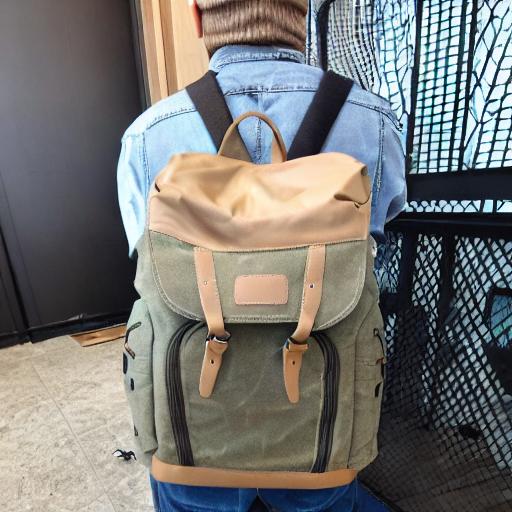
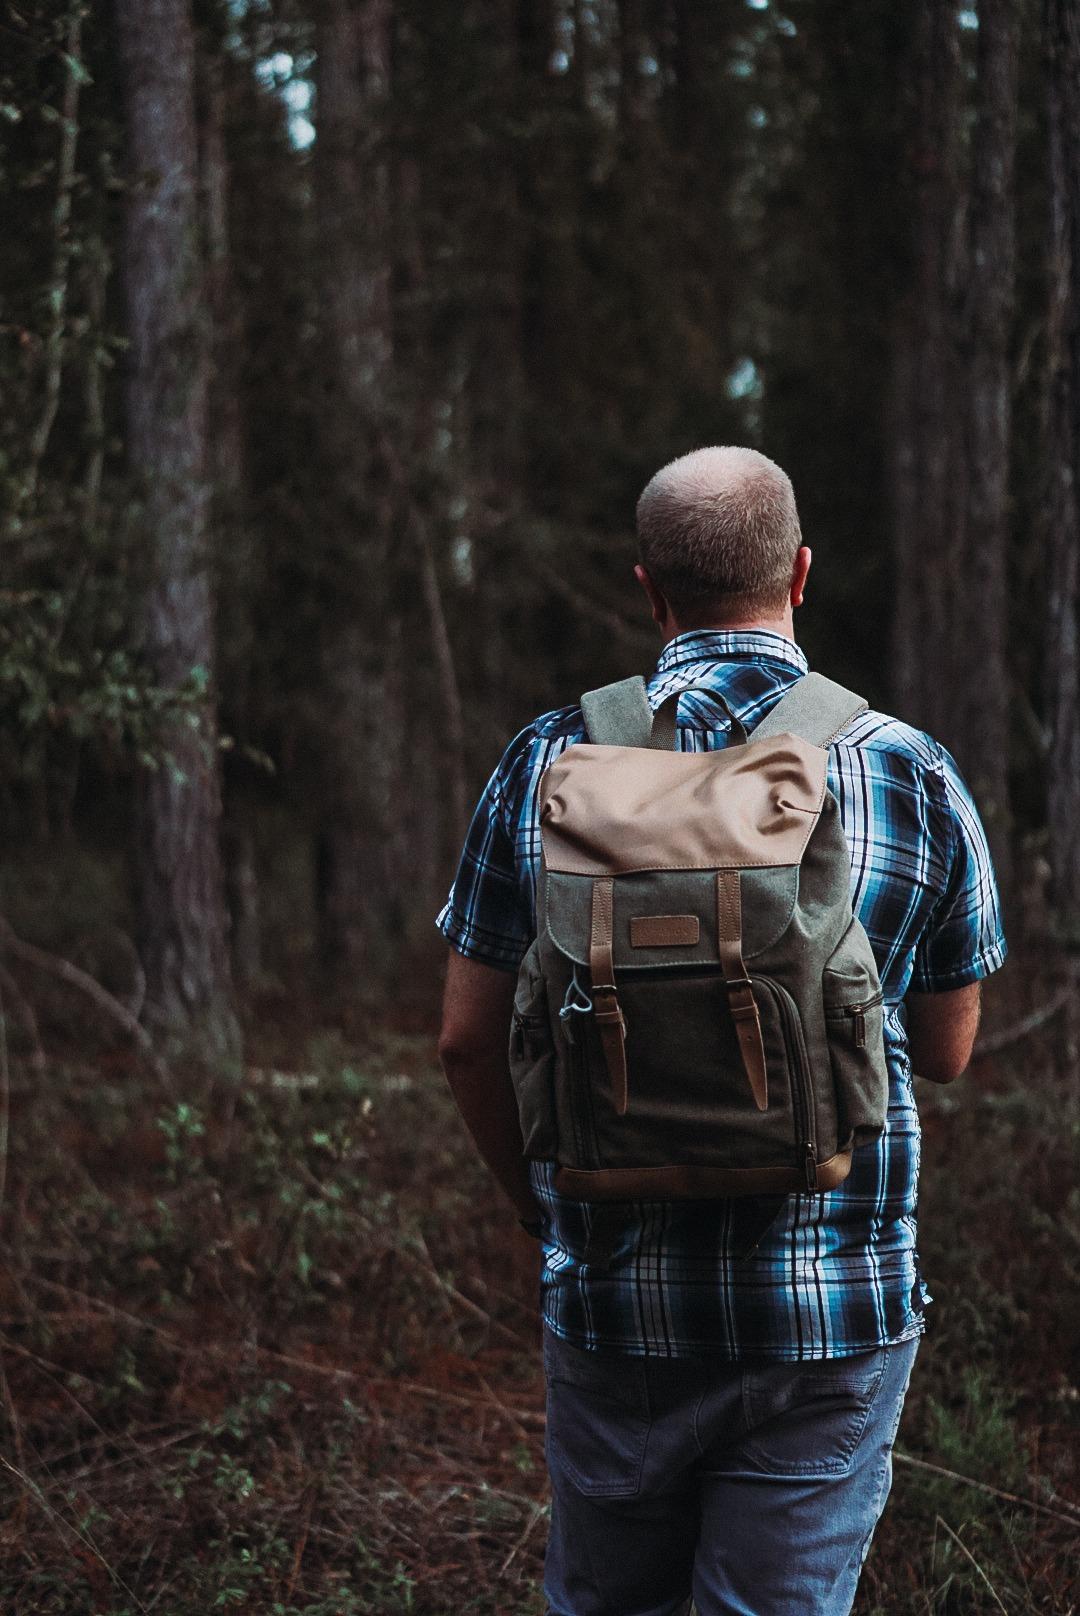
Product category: bag
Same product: no